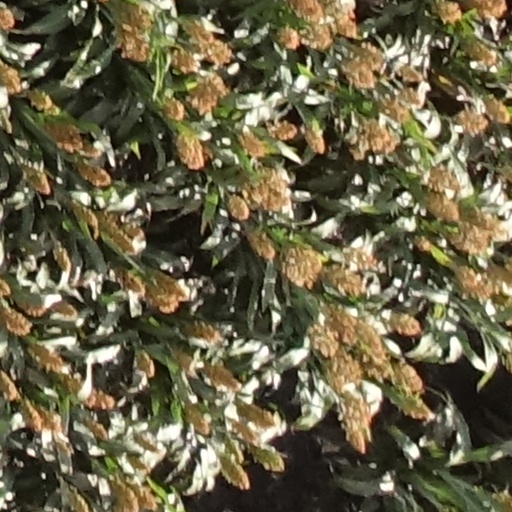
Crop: sorghum